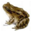
Label: frog